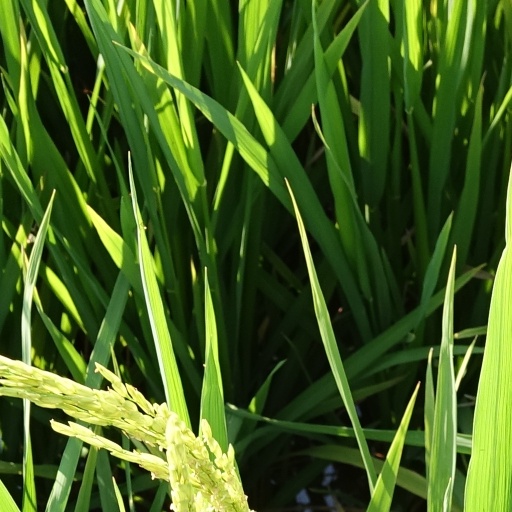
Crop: rice